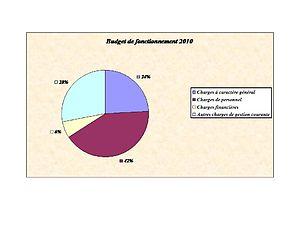
Courmangoux
Courmangoux est une commune française située dans le département de l'Ain en région Auvergne-Rhône-Alpes. Elle se trouve sur la route du Revermont qui relie Treffort-Cuisiat, le chef-lieu de canton, à Coligny. Comme beaucoup de communes de cette contrée, son habitat est assez dispersé mais elle présente la particularité d'être répartie en trois villages principaux où gravitent également de nombreux hameaux : la commune Courmangoux, Roissiat, sa carrière et son sentier Mémoire de pierre et Chevignat. On peut aussi citer entre Courmangoux et Roissiat, les hameaux de la Teppe et de la Courbatière où a vécu plusieurs années l'écrivain Bernard Clavel.